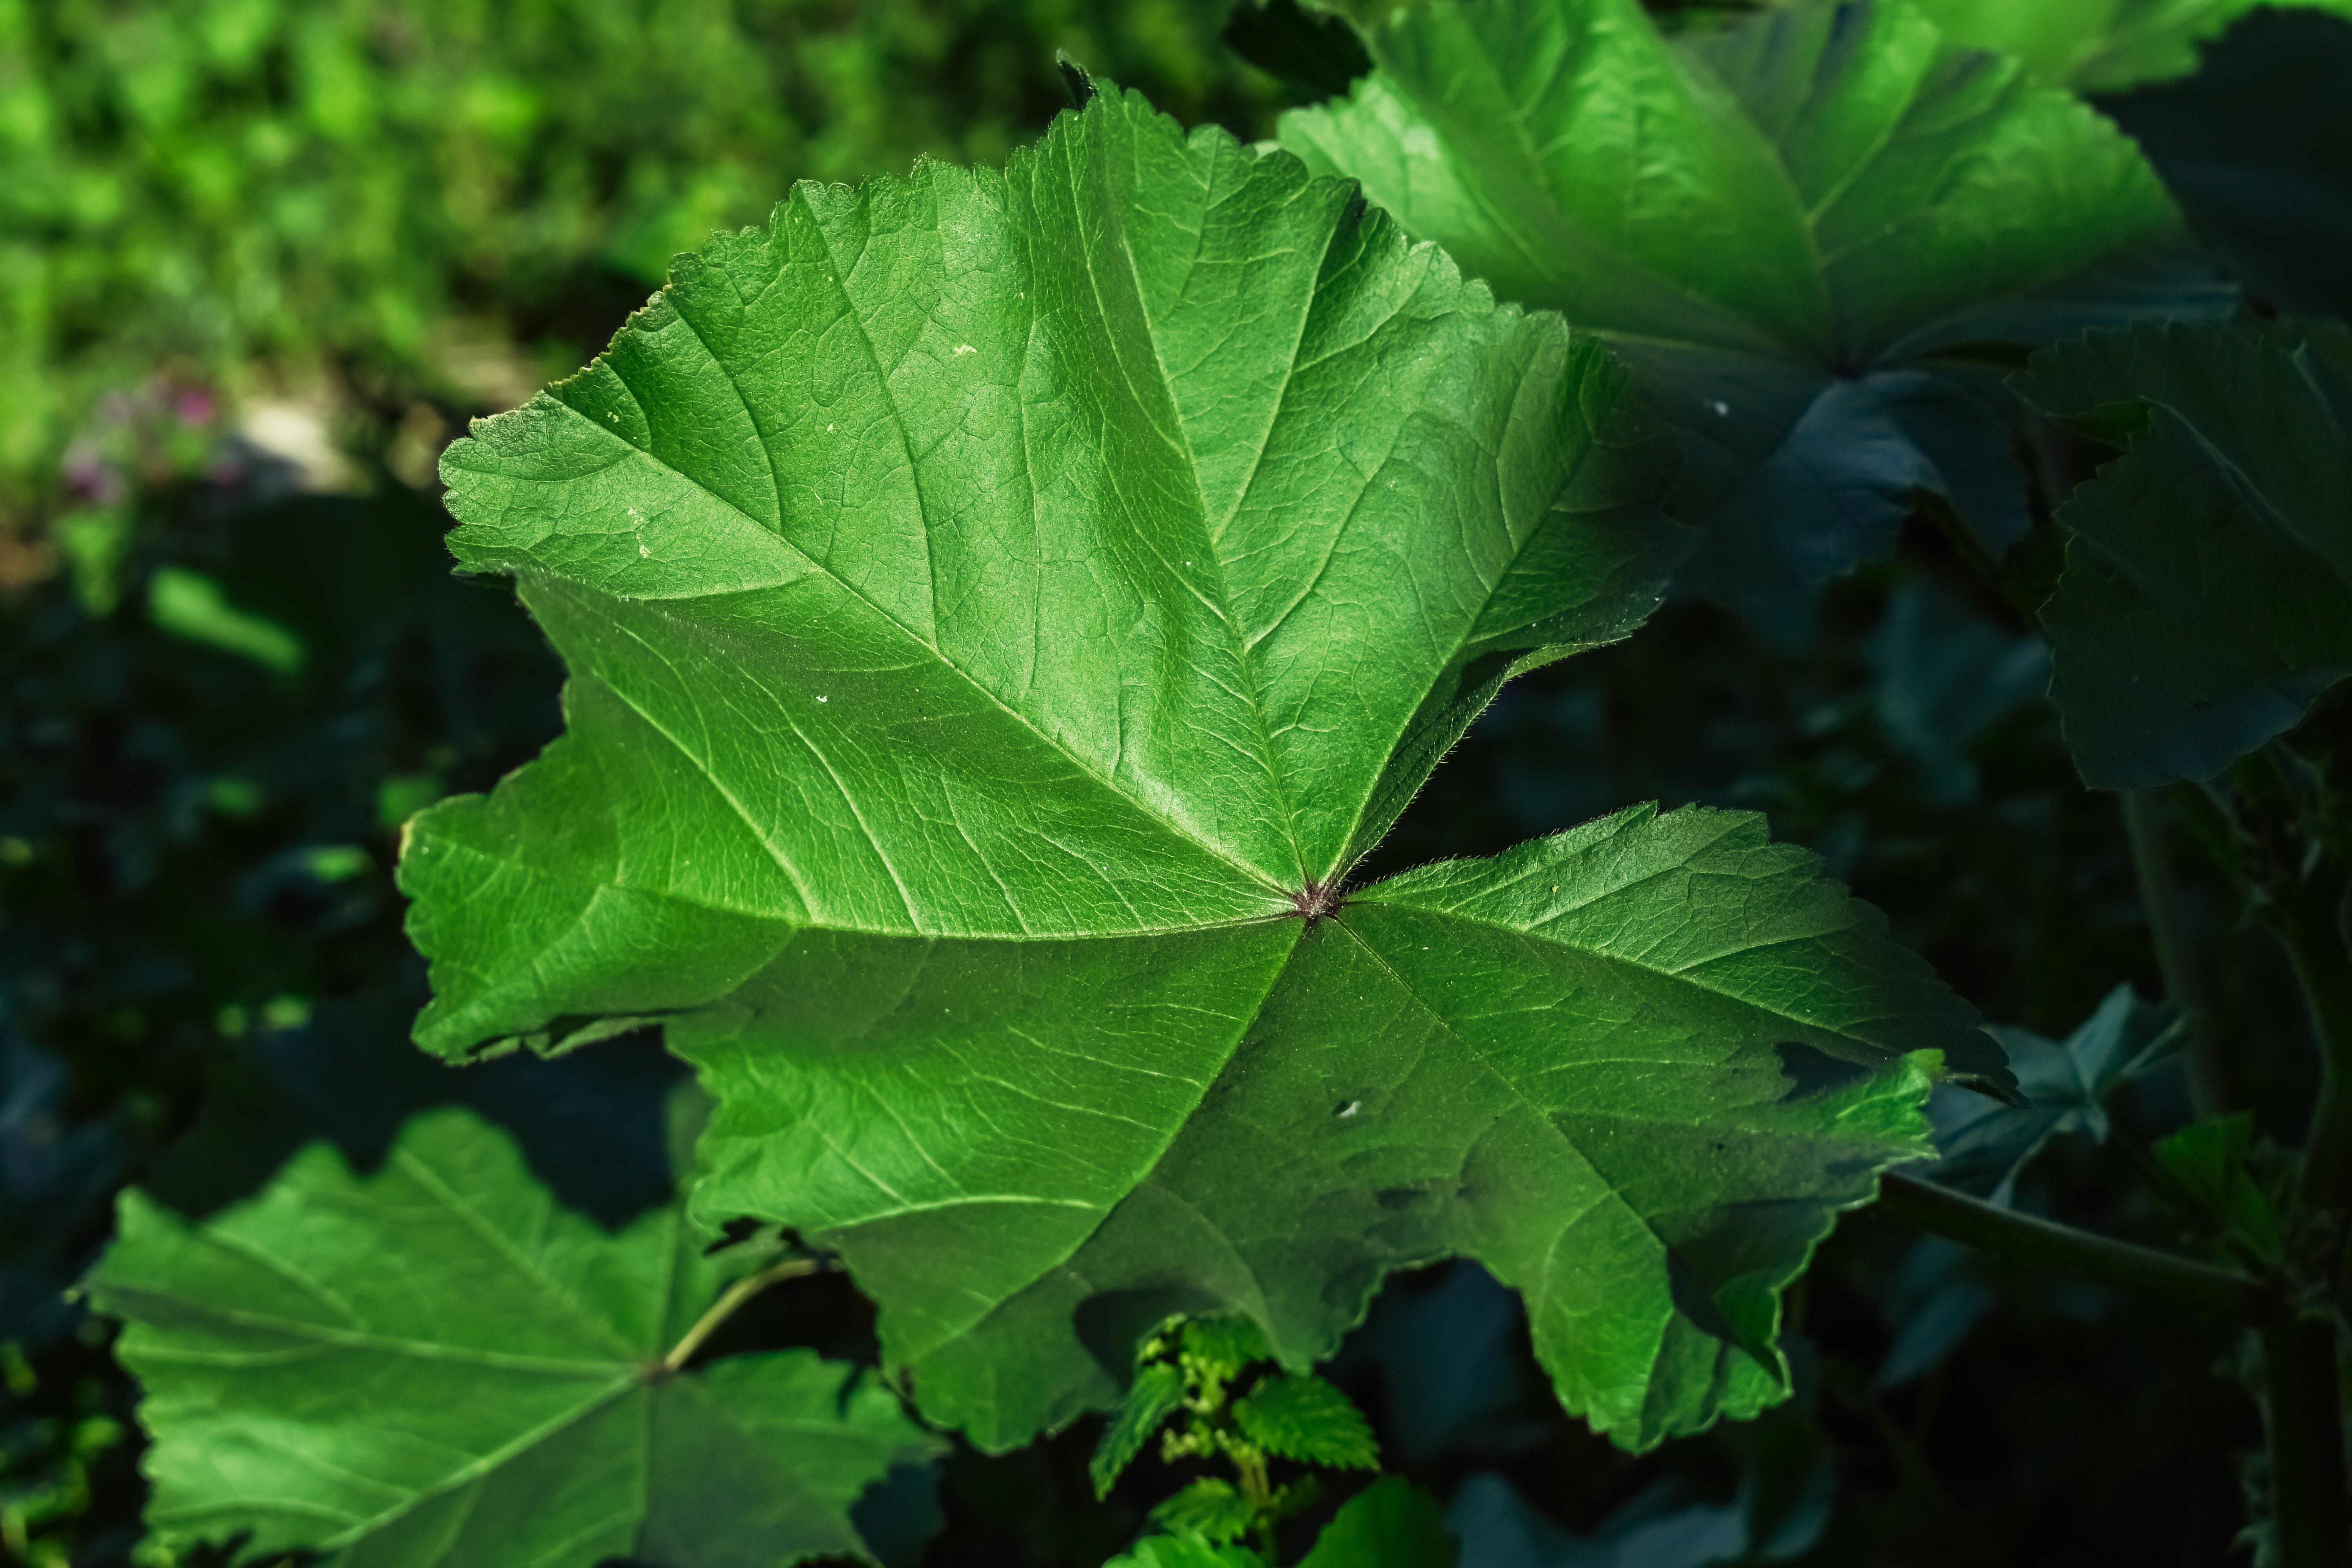
tree, nature, plant, leaf, flower, food, green, herb, produce, maple tree, shrub, deciduous, marshmallow, flowering plant, grape leaves, mallow, althaea, annual plant, woody plant, land plant, apiales, marsh mallow